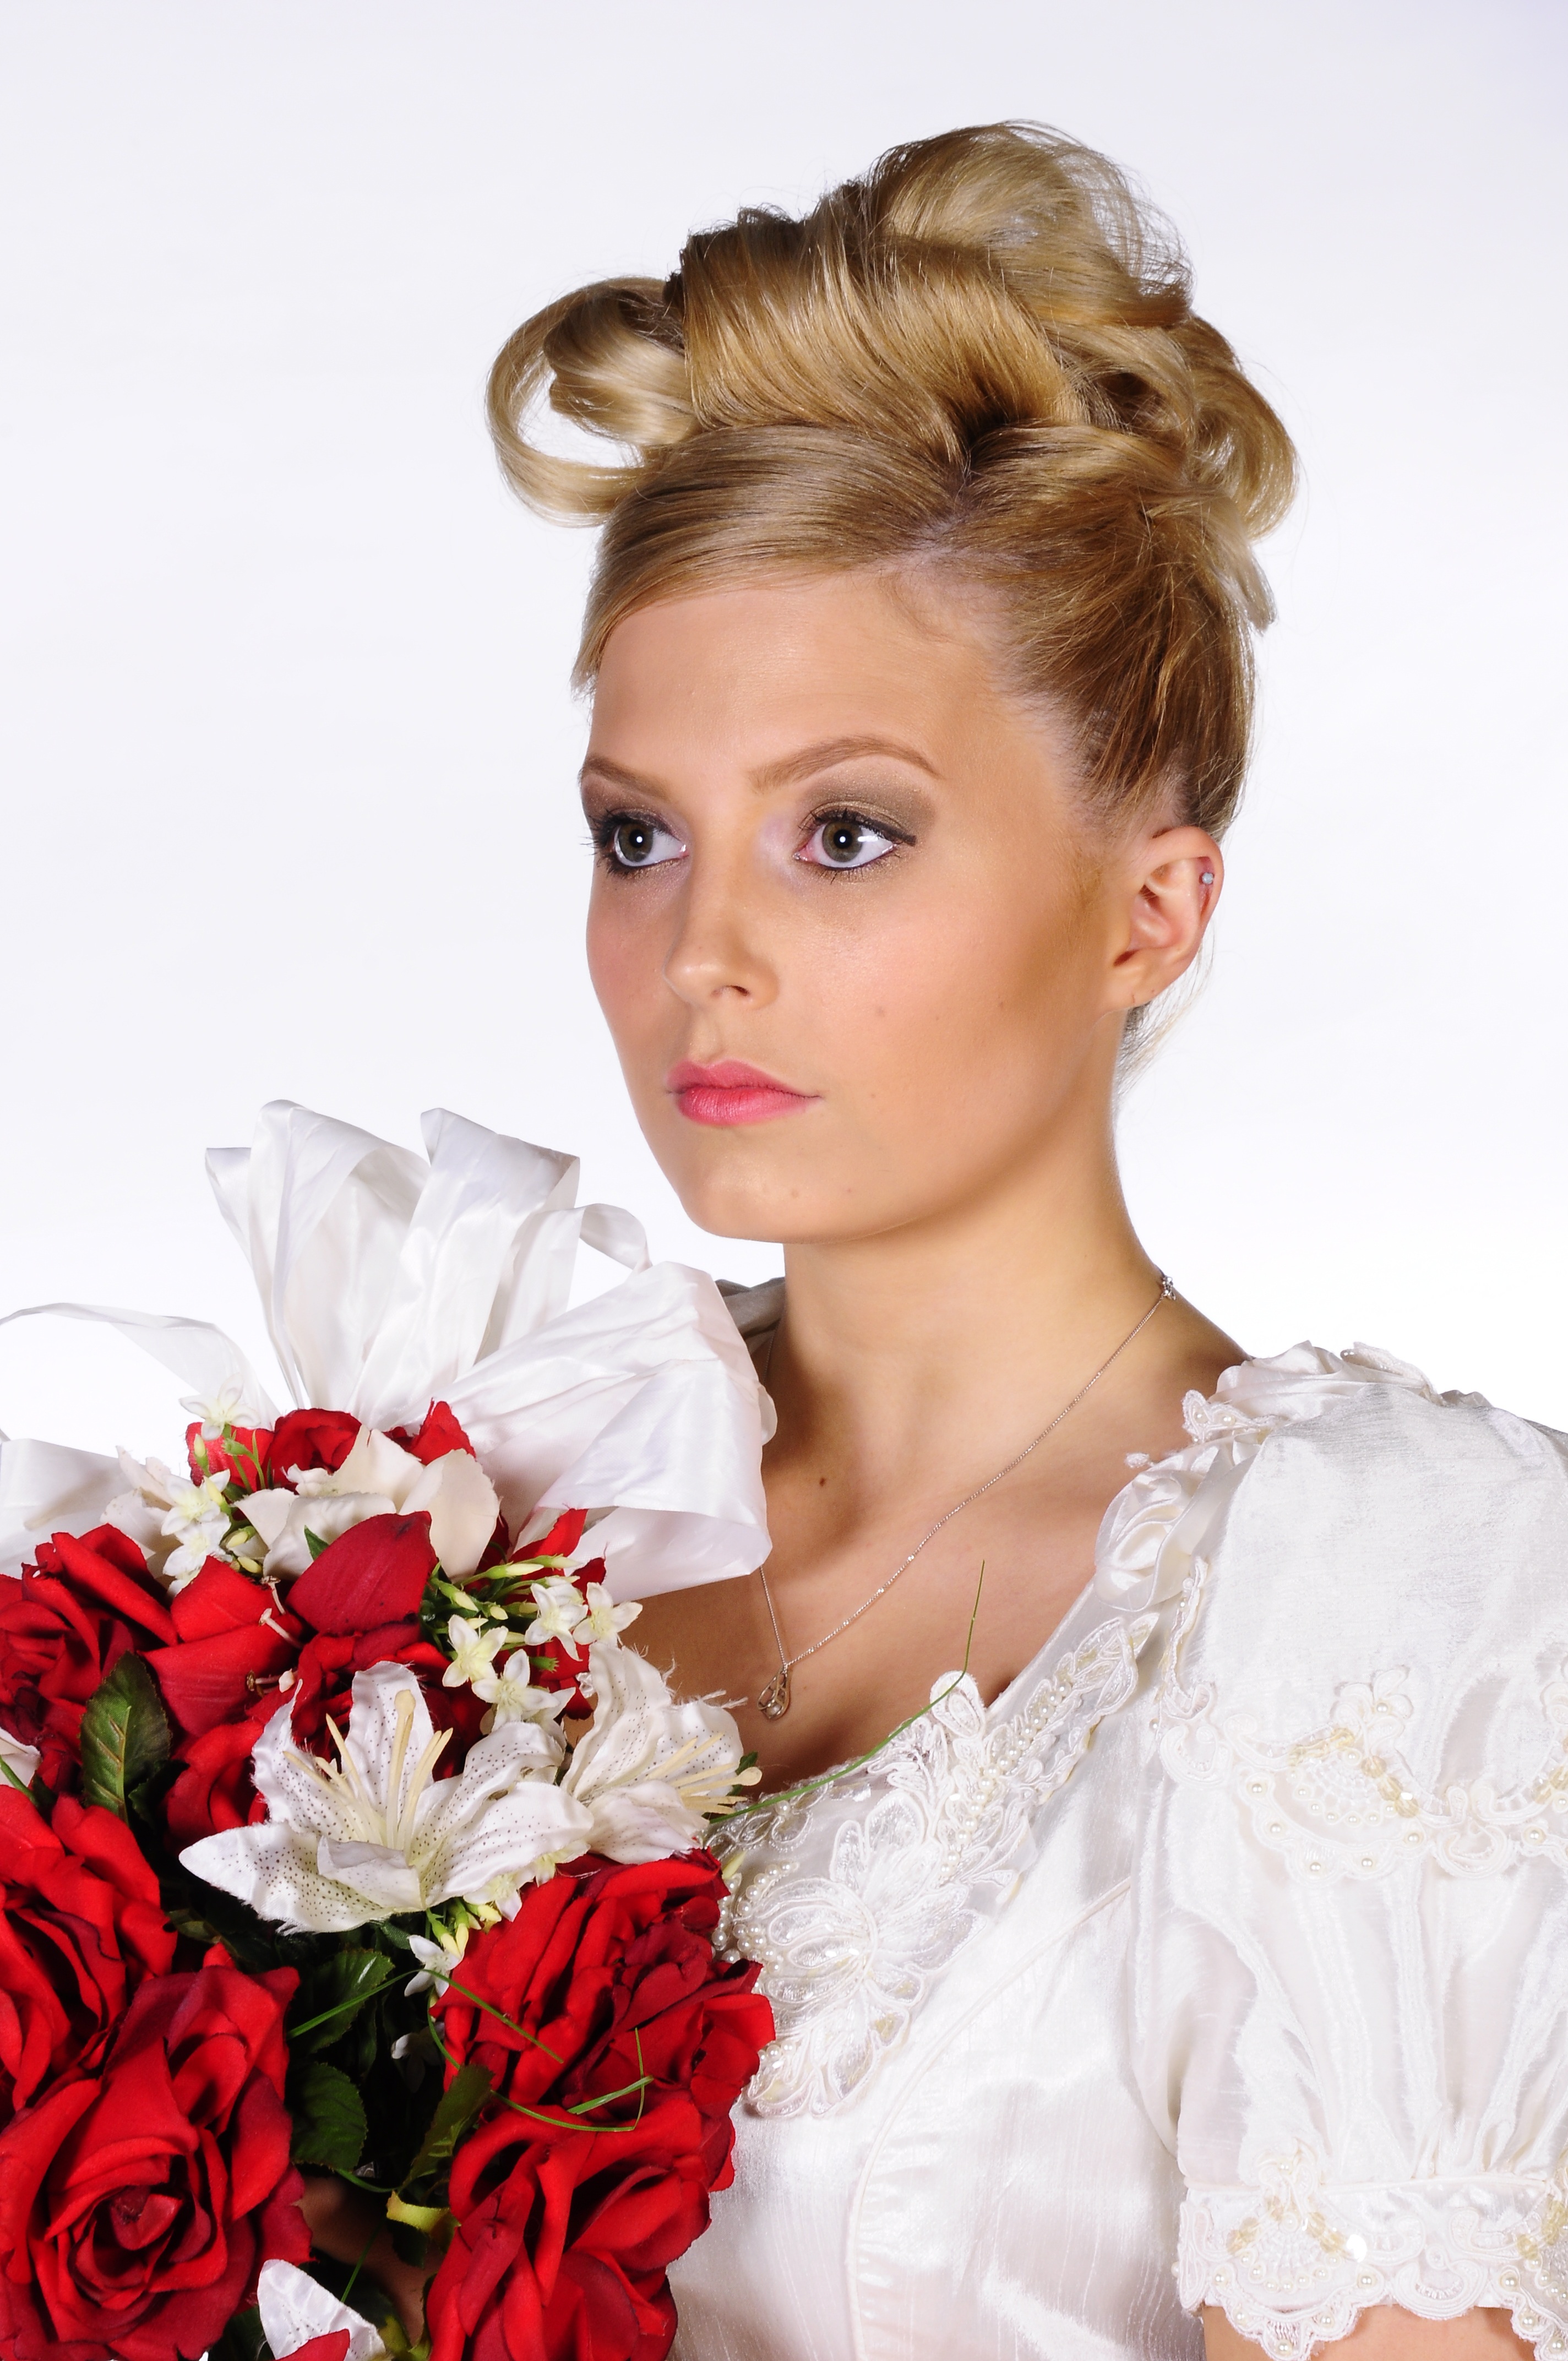
woman, hair, flower, portrait, model, wedding dress, bride, hairstyle, long hair, dress, women, beauty, gown, photo shoot, flower bouquet, bridal clothing